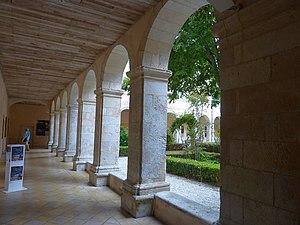
Couvent des dames blanches, La Rochelle